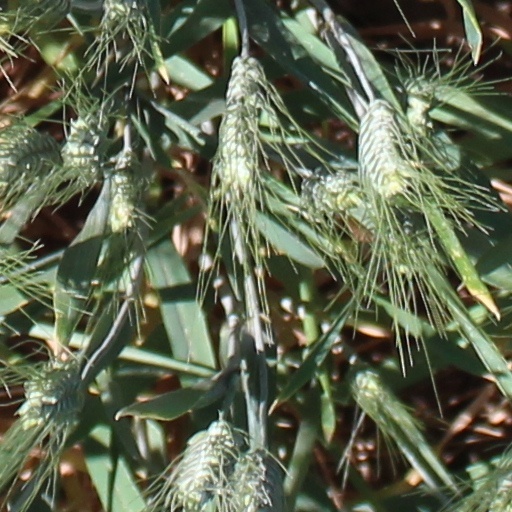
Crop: wheat